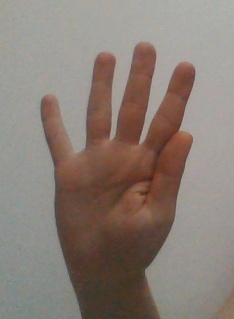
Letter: sheen